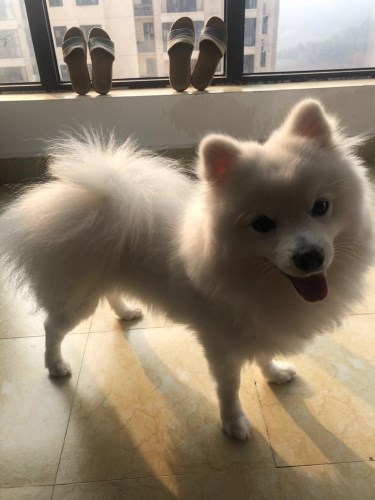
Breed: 1936-n000005-Pomeranian